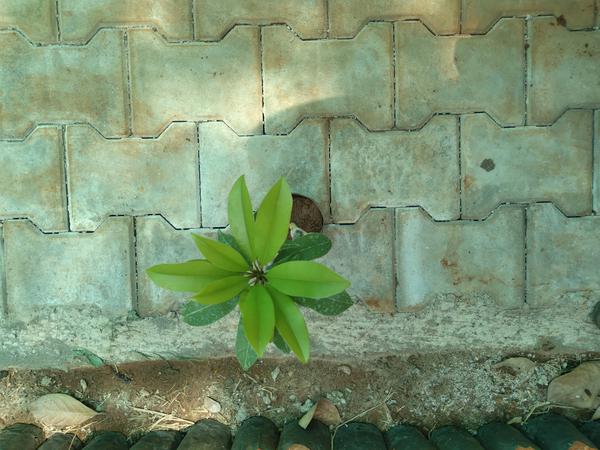
Plant: Sapota